Happiness (2013 film)

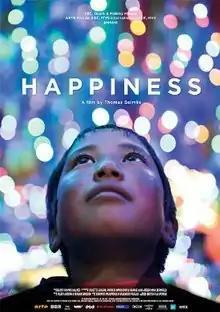
Promotional poster

Happiness is a 2013 French-Finnish documentary film written, directed and produced by Thomas Balmès. The film had its world premiere at International Documentary Festival Amsterdam in November 2013 and premiered in-competition at the 2014 Sundance Film Festival on 17 January 2014. It won the Documentary World Cinema Cinematography Award at the festival.